Wong Kar-wai

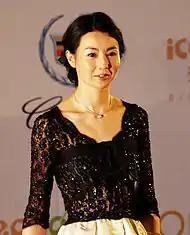
Maggie Cheung, star of "In the Mood for Love" and three other Wong films

In his 2005 monograph, Brunette opines that "Happy Together" marked "a new stage in [Wong's] artistic development", and along with its successor – "In the Mood for Love" (2000) – showcases the director at "the zenith of his cinematic art." The latter film emerged from a highly complicated production history that lasted two years. Several different titles and projects were planned by Wong before they evolved into the final result: a romantic melodrama set in 1960s Hong Kong that is seen as an unofficial sequel to "Days of Being Wild". Wong decided to return to the era that fascinated him, and reflected his own background by focusing on Shanghainese émigrés.